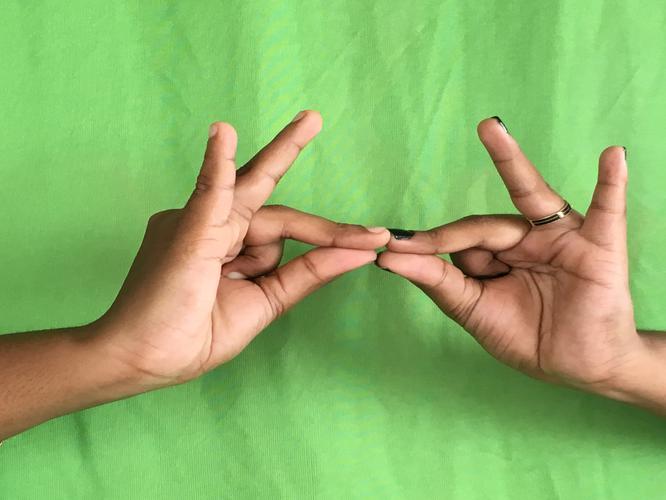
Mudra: Sakata
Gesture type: double_hand